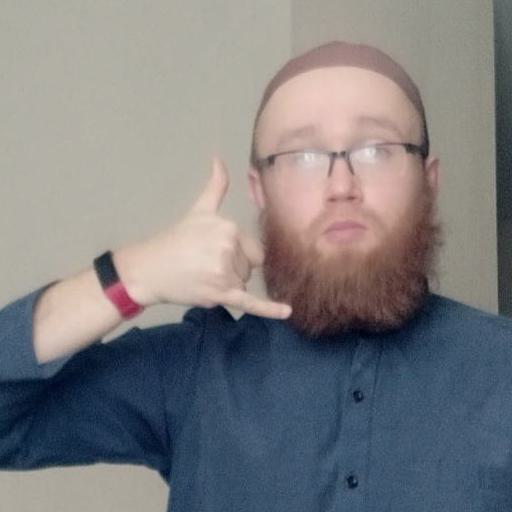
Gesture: call